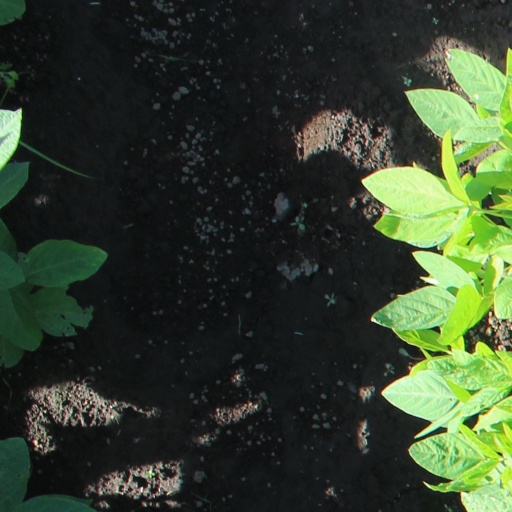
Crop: soybean